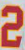
Number: 2